Official Girl

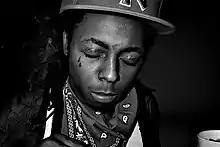
Lil Wayne's guest appearance was well received by critics.

"Official Girl" was received with generally positive reviews from music critics. August Brown of the "Los Angeles Times" wrote the fact that Cassie is "a total cypher for whatever producer she's working with makes for some pretty interesting moments of electro-R&B minimalism" and "such an aggressive non-presence in any song still makes for striking radio singles," despite the track not being her best work. MTV's Jocelyn Vena felt that Cassie's "personality comes through on her latest single," describing it as "a song dedicated to independent-spirited ladies everywhere." Jonathan Reyes of AllHipHop praised Danja's production noting "it packs the signature that we've grown to love from the Virginia native," continuing, "The lyrics are simple and really show the Clutch's superior ability to adapt to each artist they write for. As a statement, "Official Girl" really makes one." Waqar Hassan of AXS also pointed out that "the beat on this song remains in your head for years," and applauded the performers: "The singing on this track is perfect too. Lil Wayne shows up in the middle of the track to show his rapping skills and does his part extremely well."